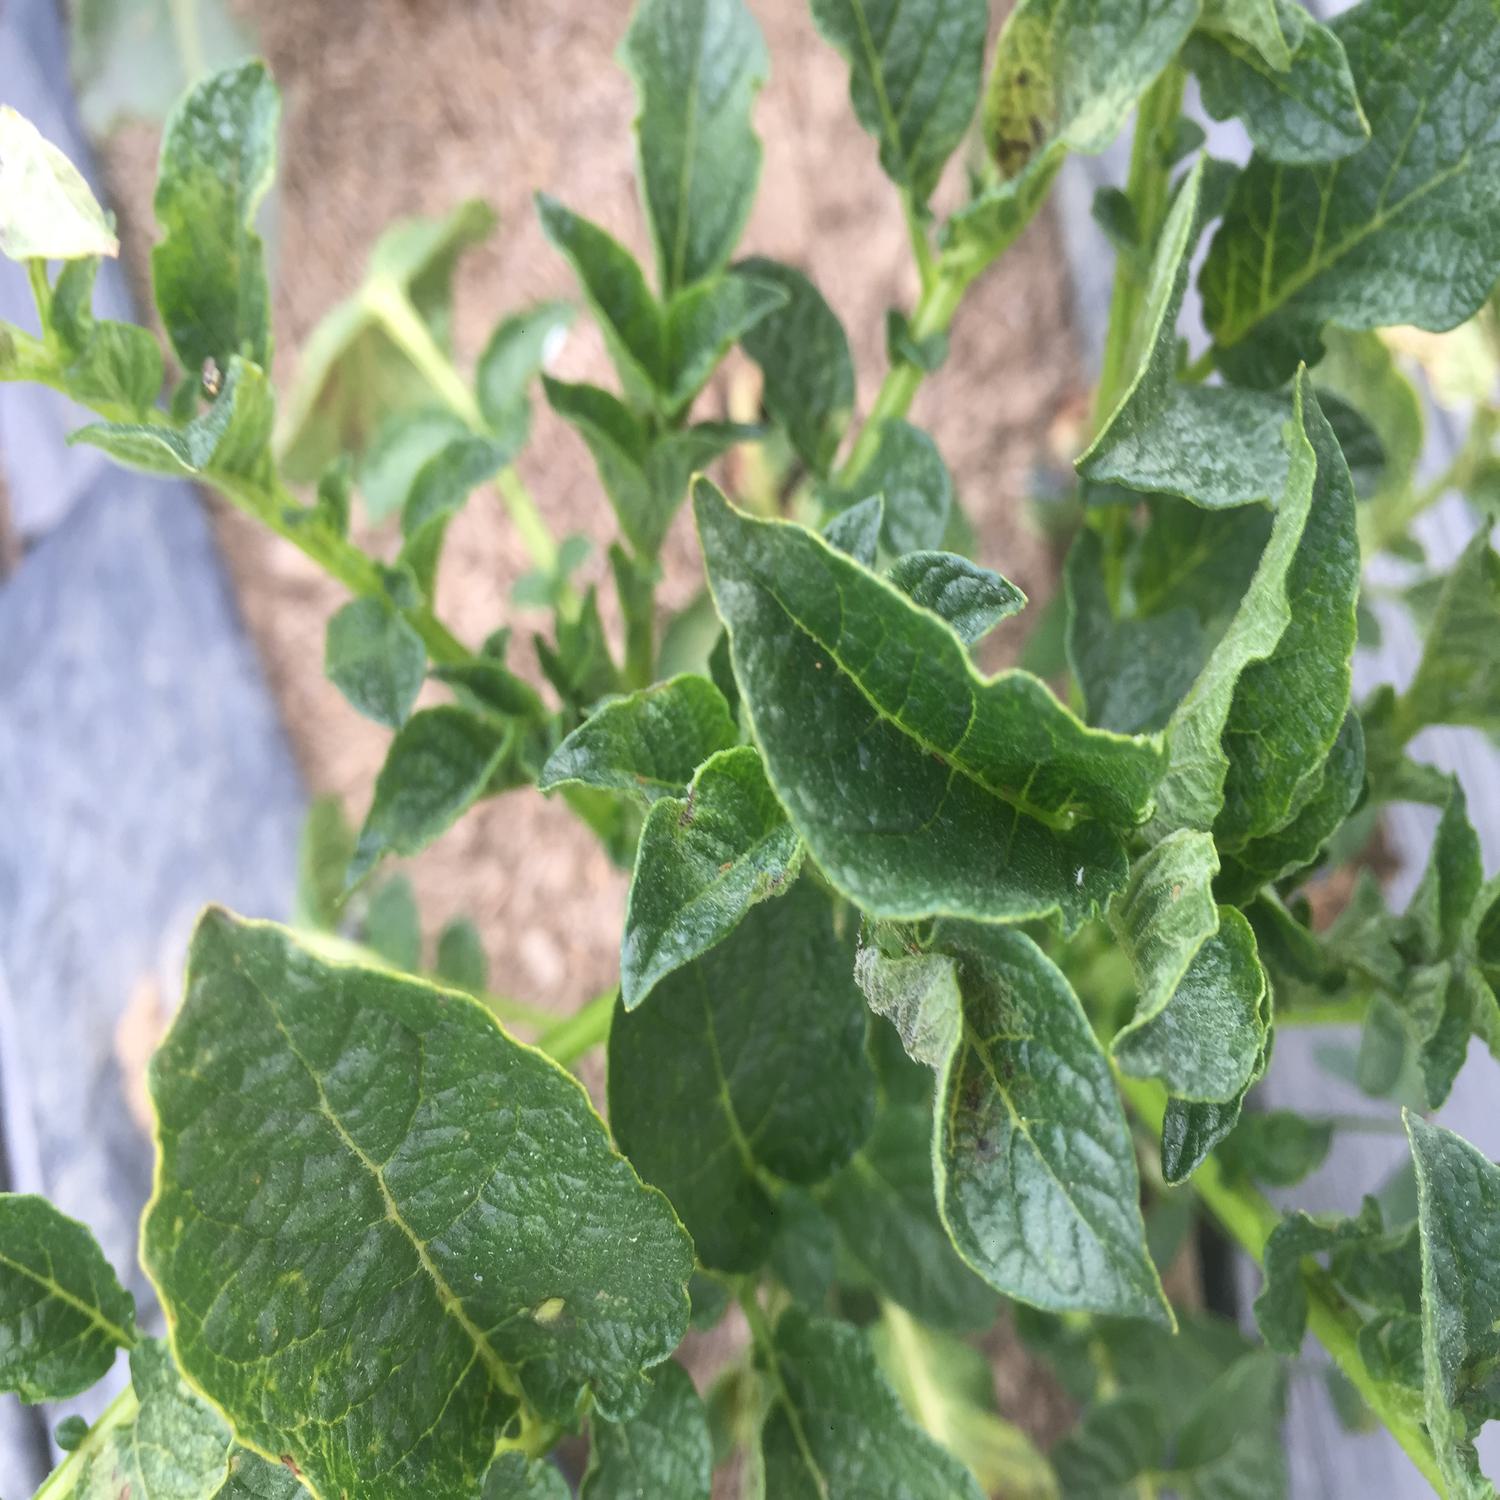
Label: Virus